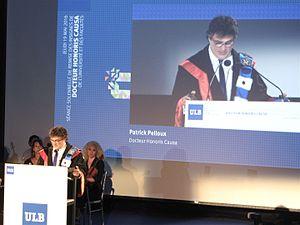
Patrick Pelloux lors de son discours DHC à l'ULB le 19 mai 2016
Patrick Pelloux, né le 19 août 1963 à Villeneuve-Saint-Georges dans le Val-de-Marne, est un praticien hospitalier en médecine d'urgence exerçant au SAMU de Paris basé à l'Hôpital Necker-Enfants malades, un syndicaliste et un écrivain. Il est aussi chroniqueur : il a notamment collaboré au journal satirique Charlie Hebdo et à partir d'avril 2018 au journal Siné Mensuel. Il présenta également une fois par mois une chronique médicale dans Le Magazine de la santé sur France 5 jusqu'en juin 2018.